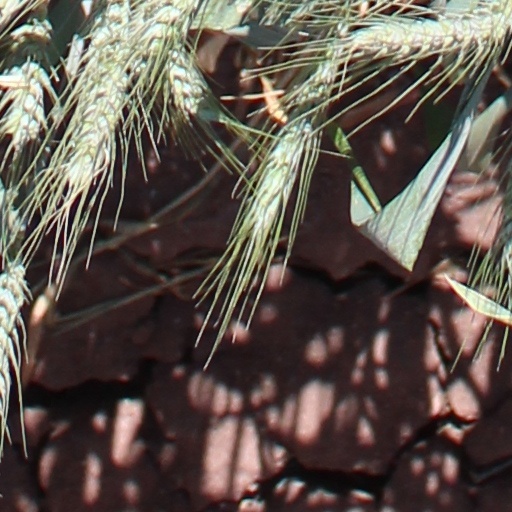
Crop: wheat